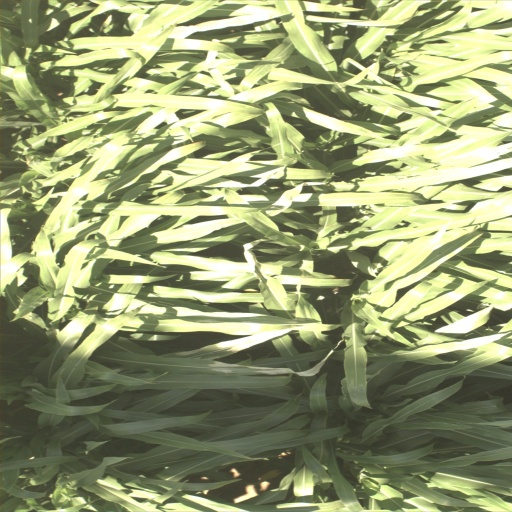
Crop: sorghum